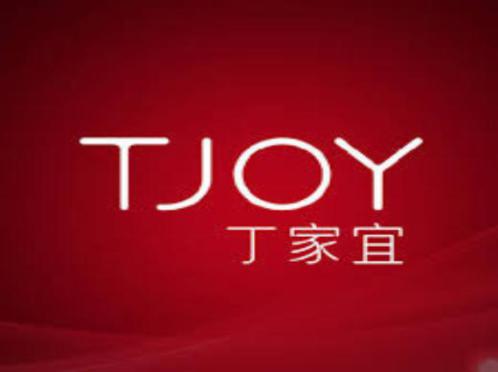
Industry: Necessities